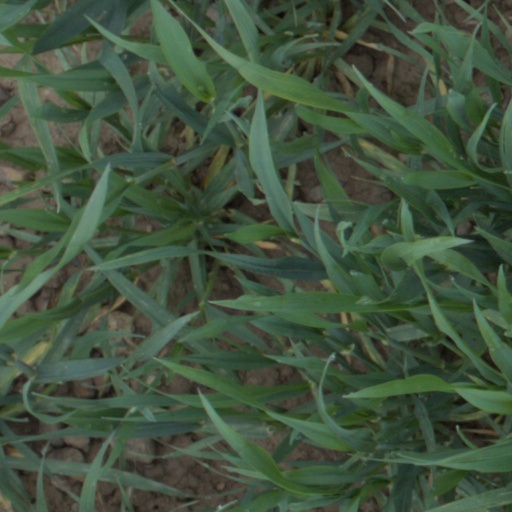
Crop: wheat